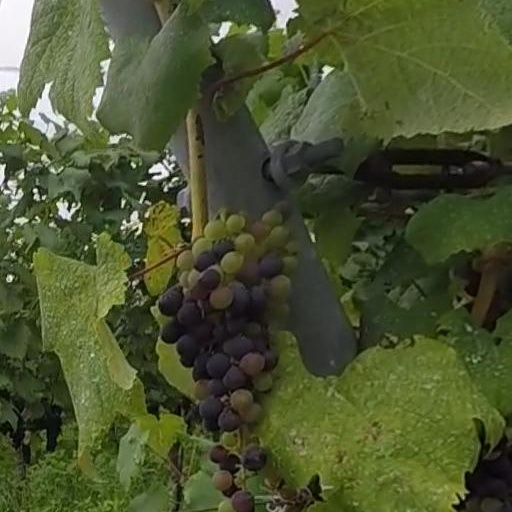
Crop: grape